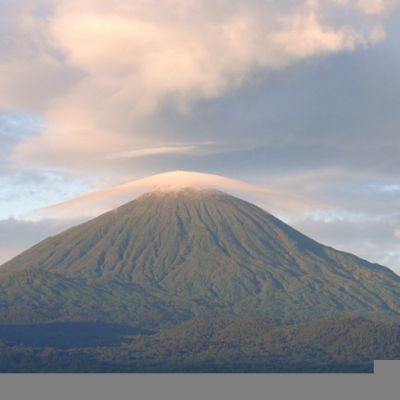
Cloud type: Altocumulus (Ac)